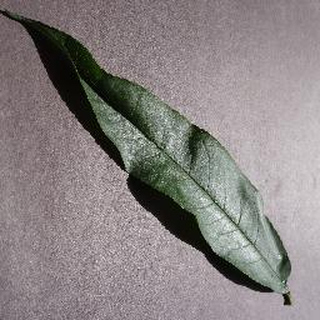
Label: healthy_peach